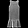
Label: Dress